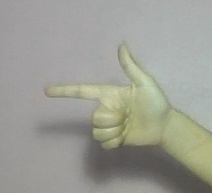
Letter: yaa